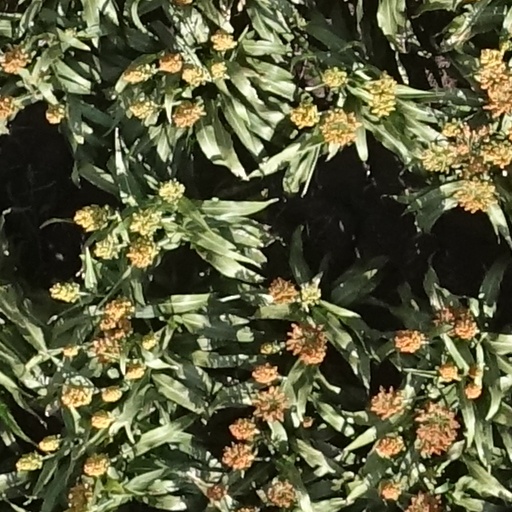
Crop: sorghum